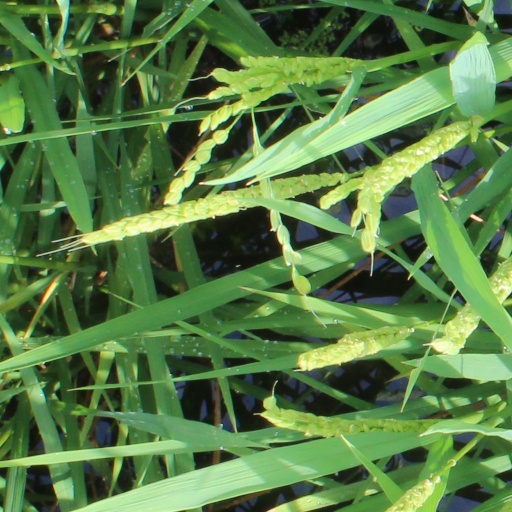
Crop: rice